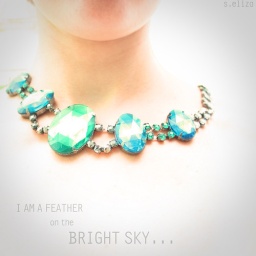
{ 2 4 5 // 3 6 5 } I an the blue horse that runs in the plain.